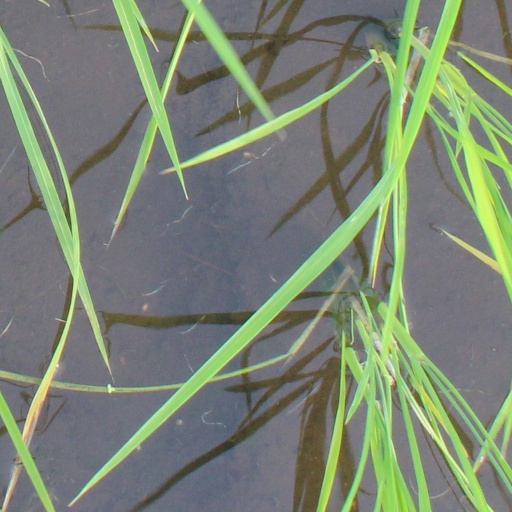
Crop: rice